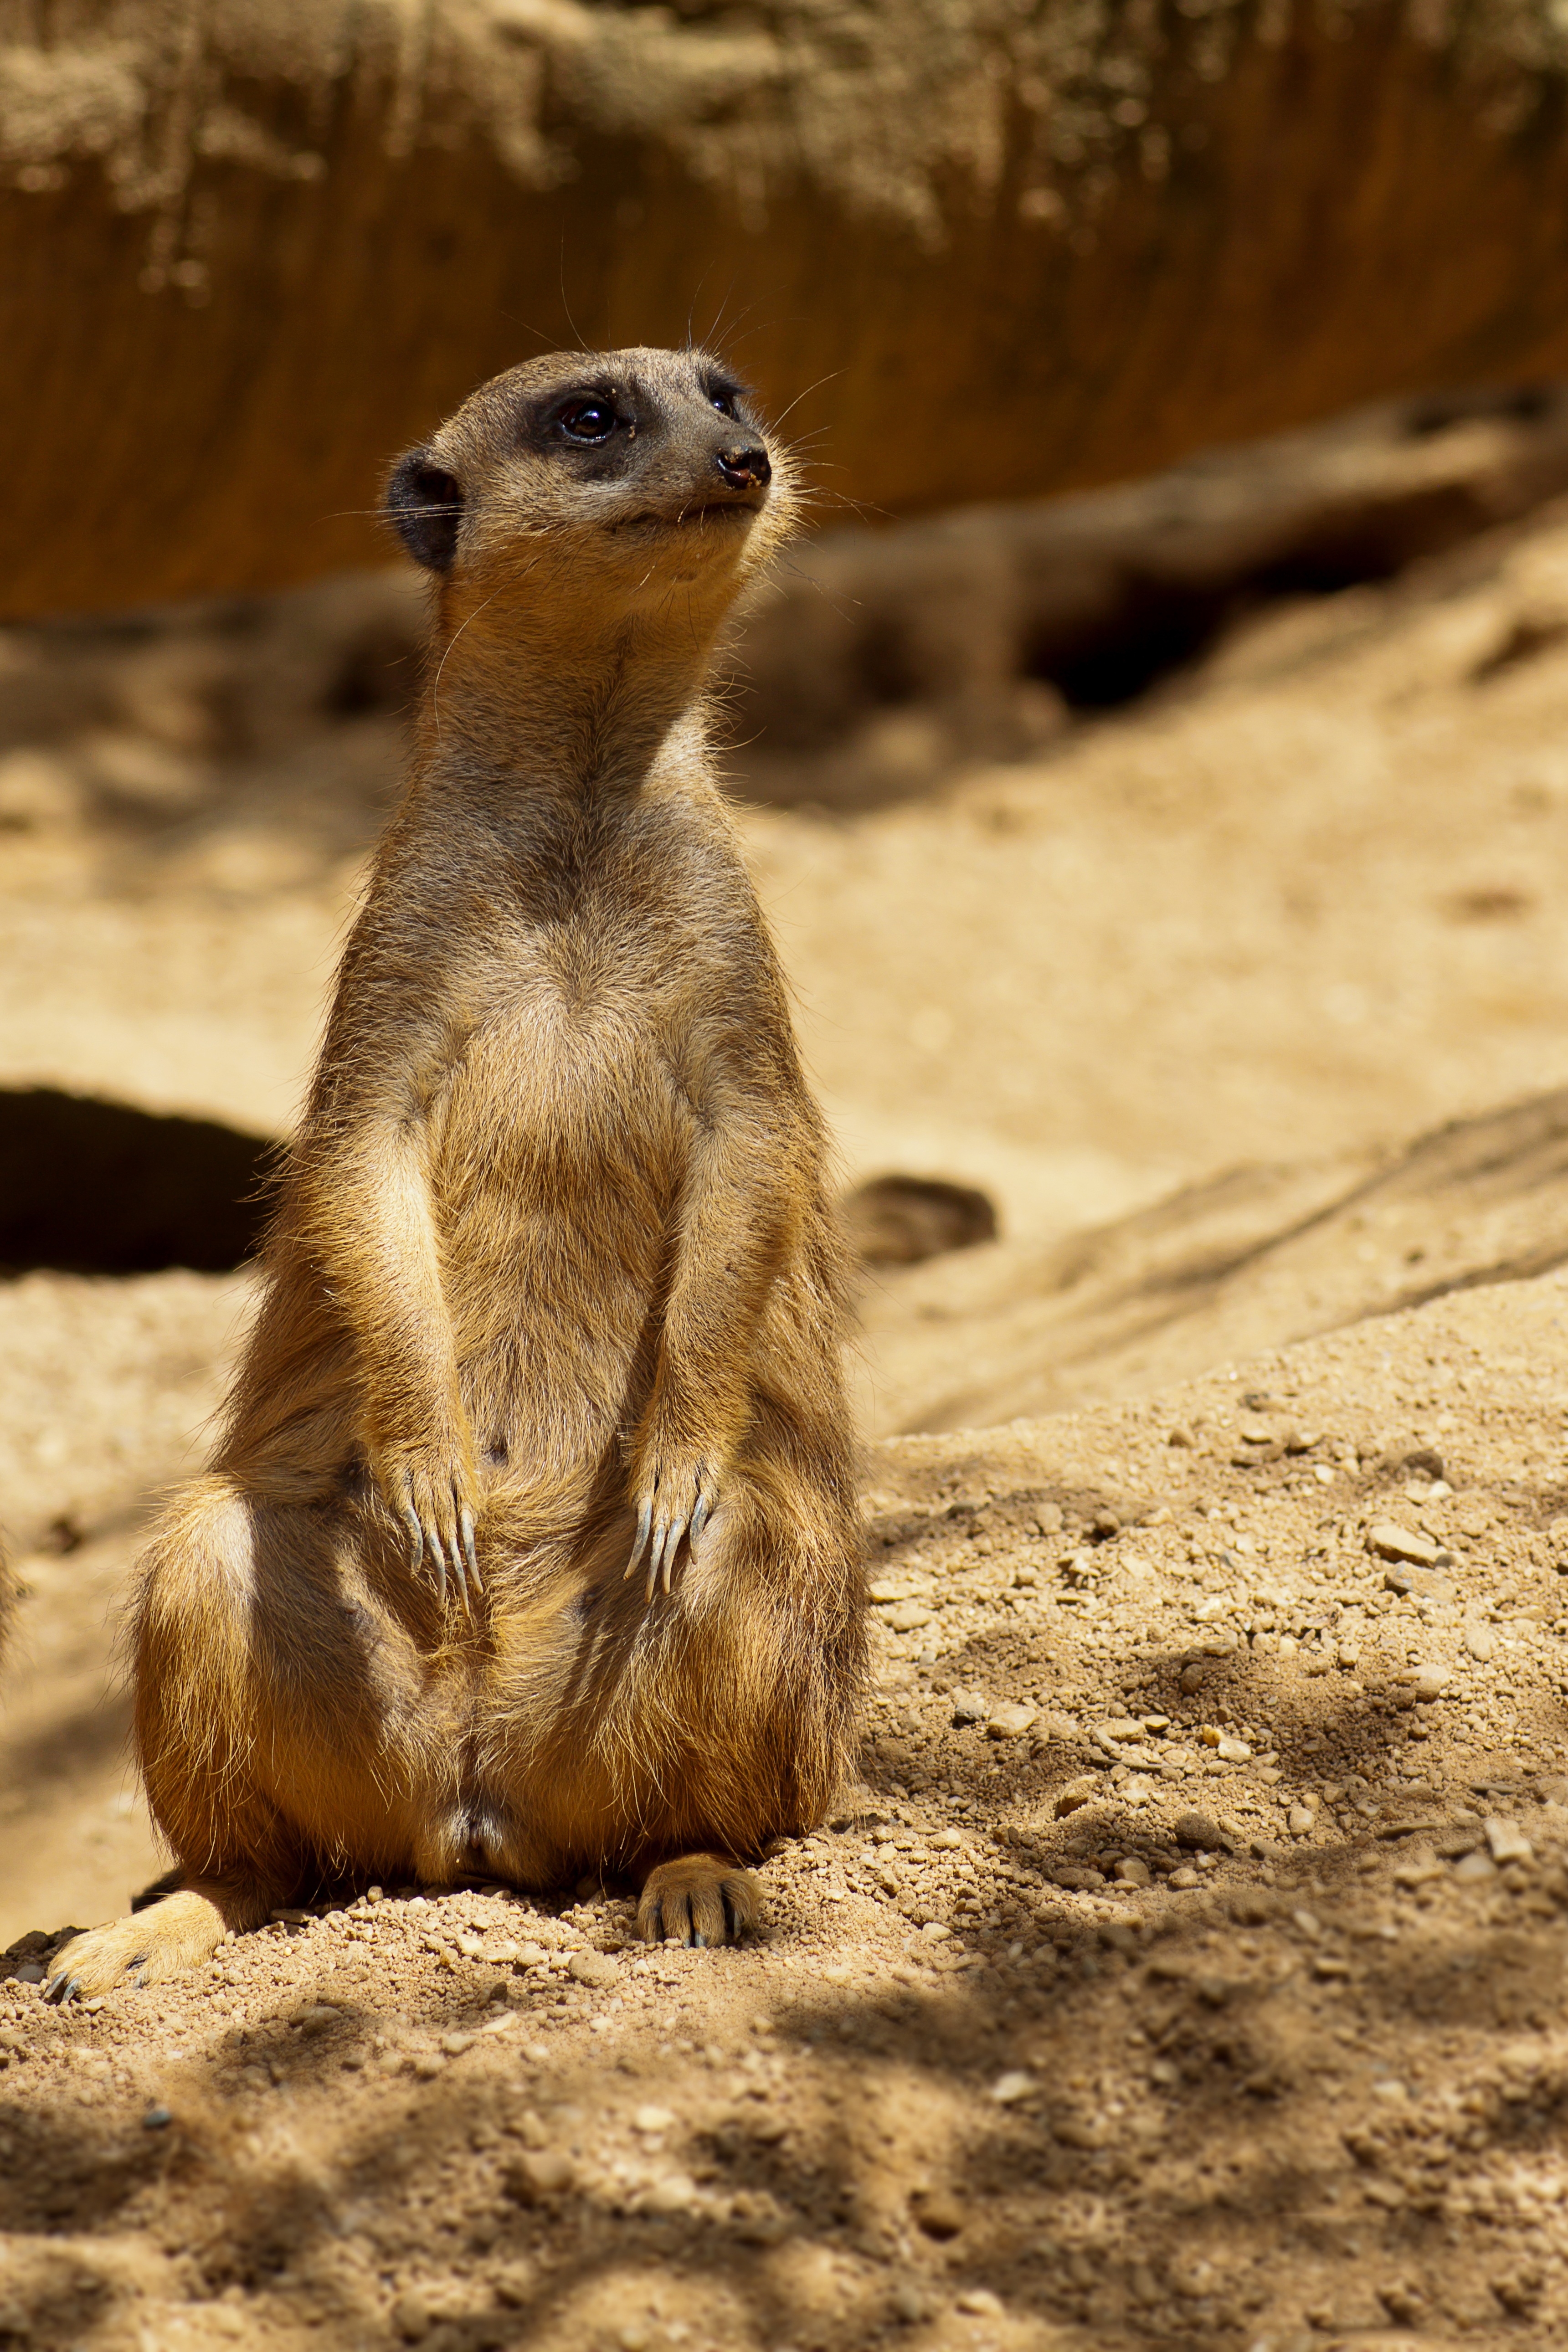
landscape, nature, wilderness, group, sweet, desert, animal, cute, wildlife, zoo, fur, africa, mammal, predator, national park, fauna, wild animal, eyes, whiskers, savannah, vertebrate, creature, meerkat, mongoose, animal world, safari, drought, steppe, prairie dog, kruger national park